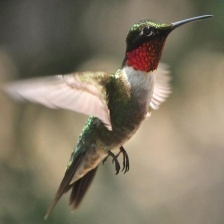
Species: RUBY THROATED HUMMINGBIRD
Scientific name: ARCHILOCHUS COLUBRIS
ImageNet parent category: hummingbird